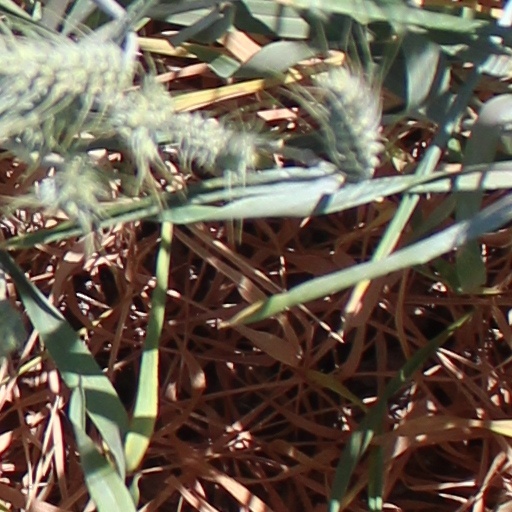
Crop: wheat